Owariasahi

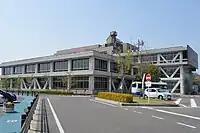
Owariasahi City hall

Owariasahi has a mayor-council form of government with a directly elected mayor and a unicameral city legislature of 20 members. The city contributes one member to the Aichi Prefectural Assembly. In terms of national politics, the city is part of Aichi District 7 of the lower house of the Diet of Japan.